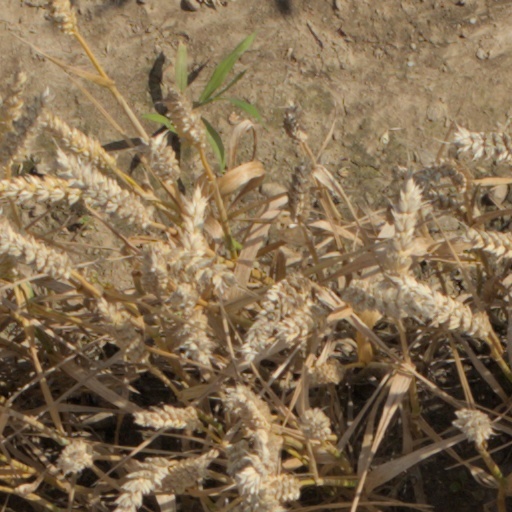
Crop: wheat